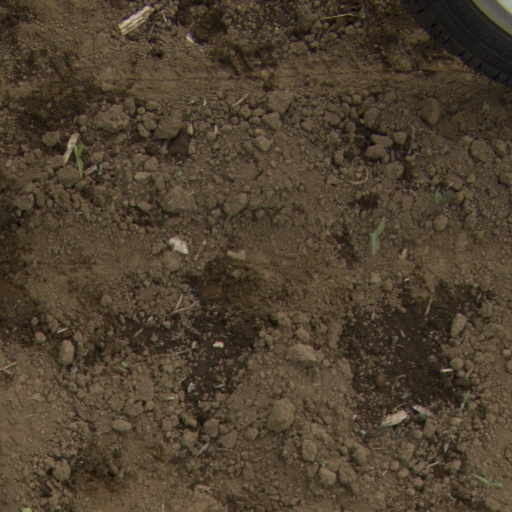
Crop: Jerusalem artichoke